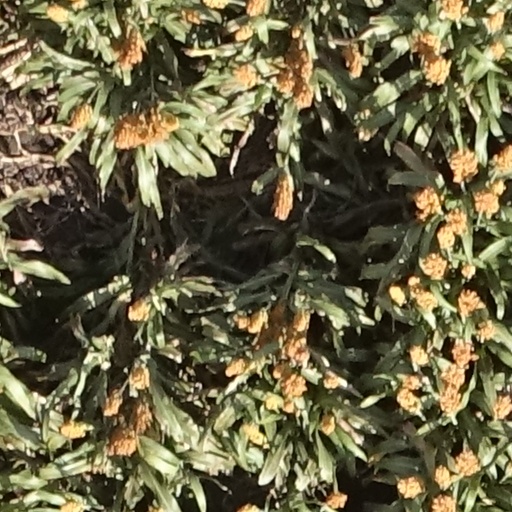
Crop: sorghum